Samuel Sheinbein

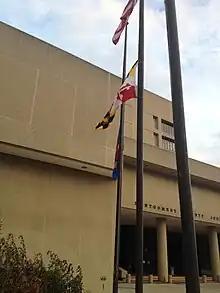
The Circuit Court in Montgomery County, Maryland, where the State's Attorney Office is located.

At age 17, Sheinbein informed a friend that he offered $5,000 for someone to kill the boyfriend of his crush and $1,000 for someone to lure his rival into a vehicle. Sheinbein sought someone to murder as practice for his intended target, according to the Montgomery County, Maryland Deputy State's Attorney, John McCarthy.